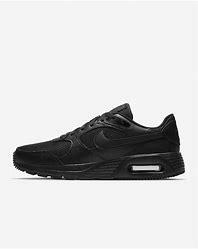
Brand: Nike
Model: Air Max SC